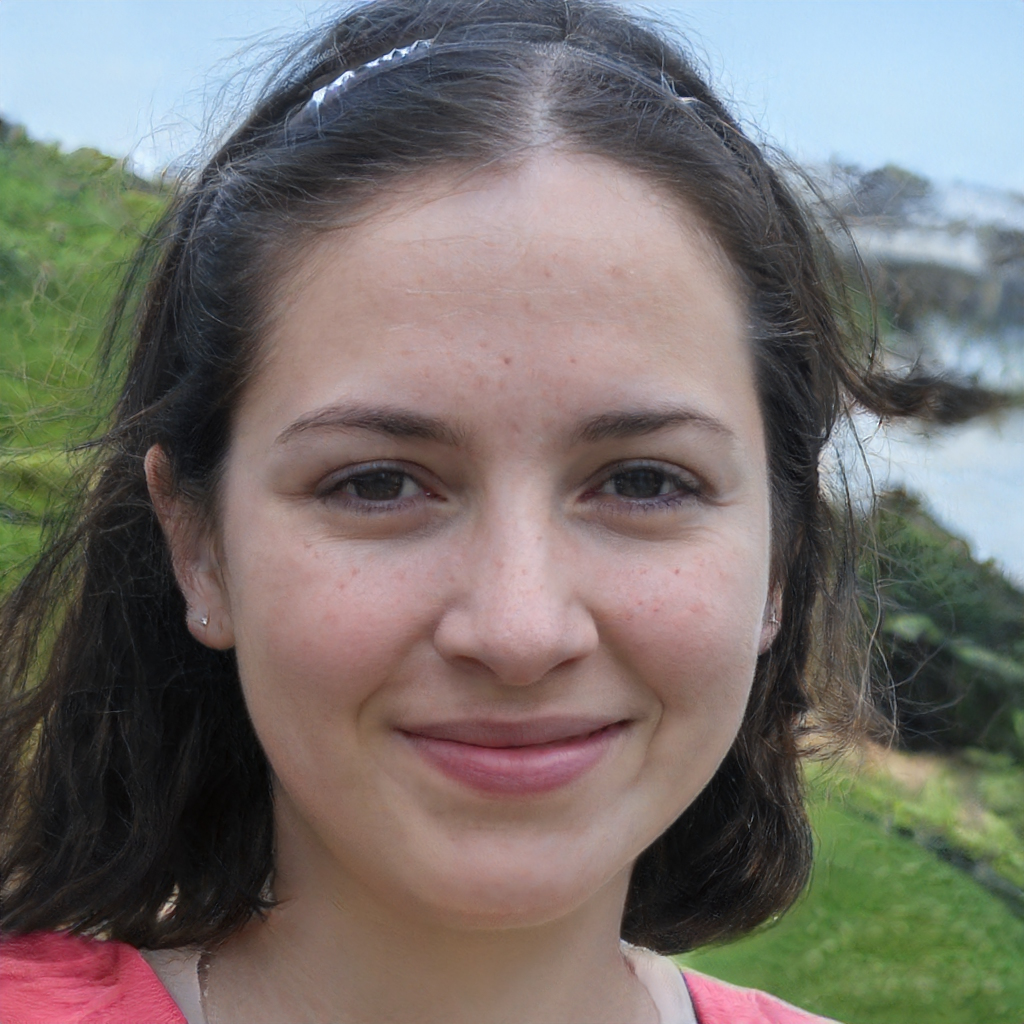
Gender: Female